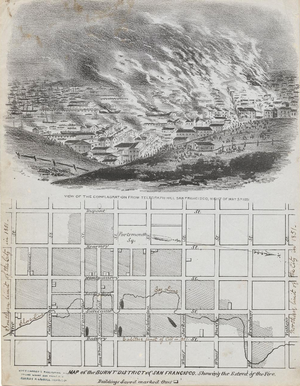
Le premier grand incendie de 1851 à San Francisco se déroule entre le 3 et le 4 mai. Il est alors le troisième évènement de ce type, qualifié de « Great Fire », à ravager la ville, le premier a eu lieu le 24 décembre 1849, le second le 4 mai 1850, exactement un an auparavant. En un jour, environ deux mille bâtiments sont réduits en cendre, soit environ les trois quarts de la cité. Le second grand incendie de 1851 a lieu le 22 juin et détruit environ cinq cents bâtiments.